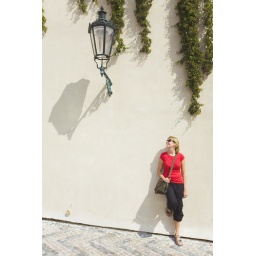
Woman standing under a large street lamp in Prague,Czech Republic